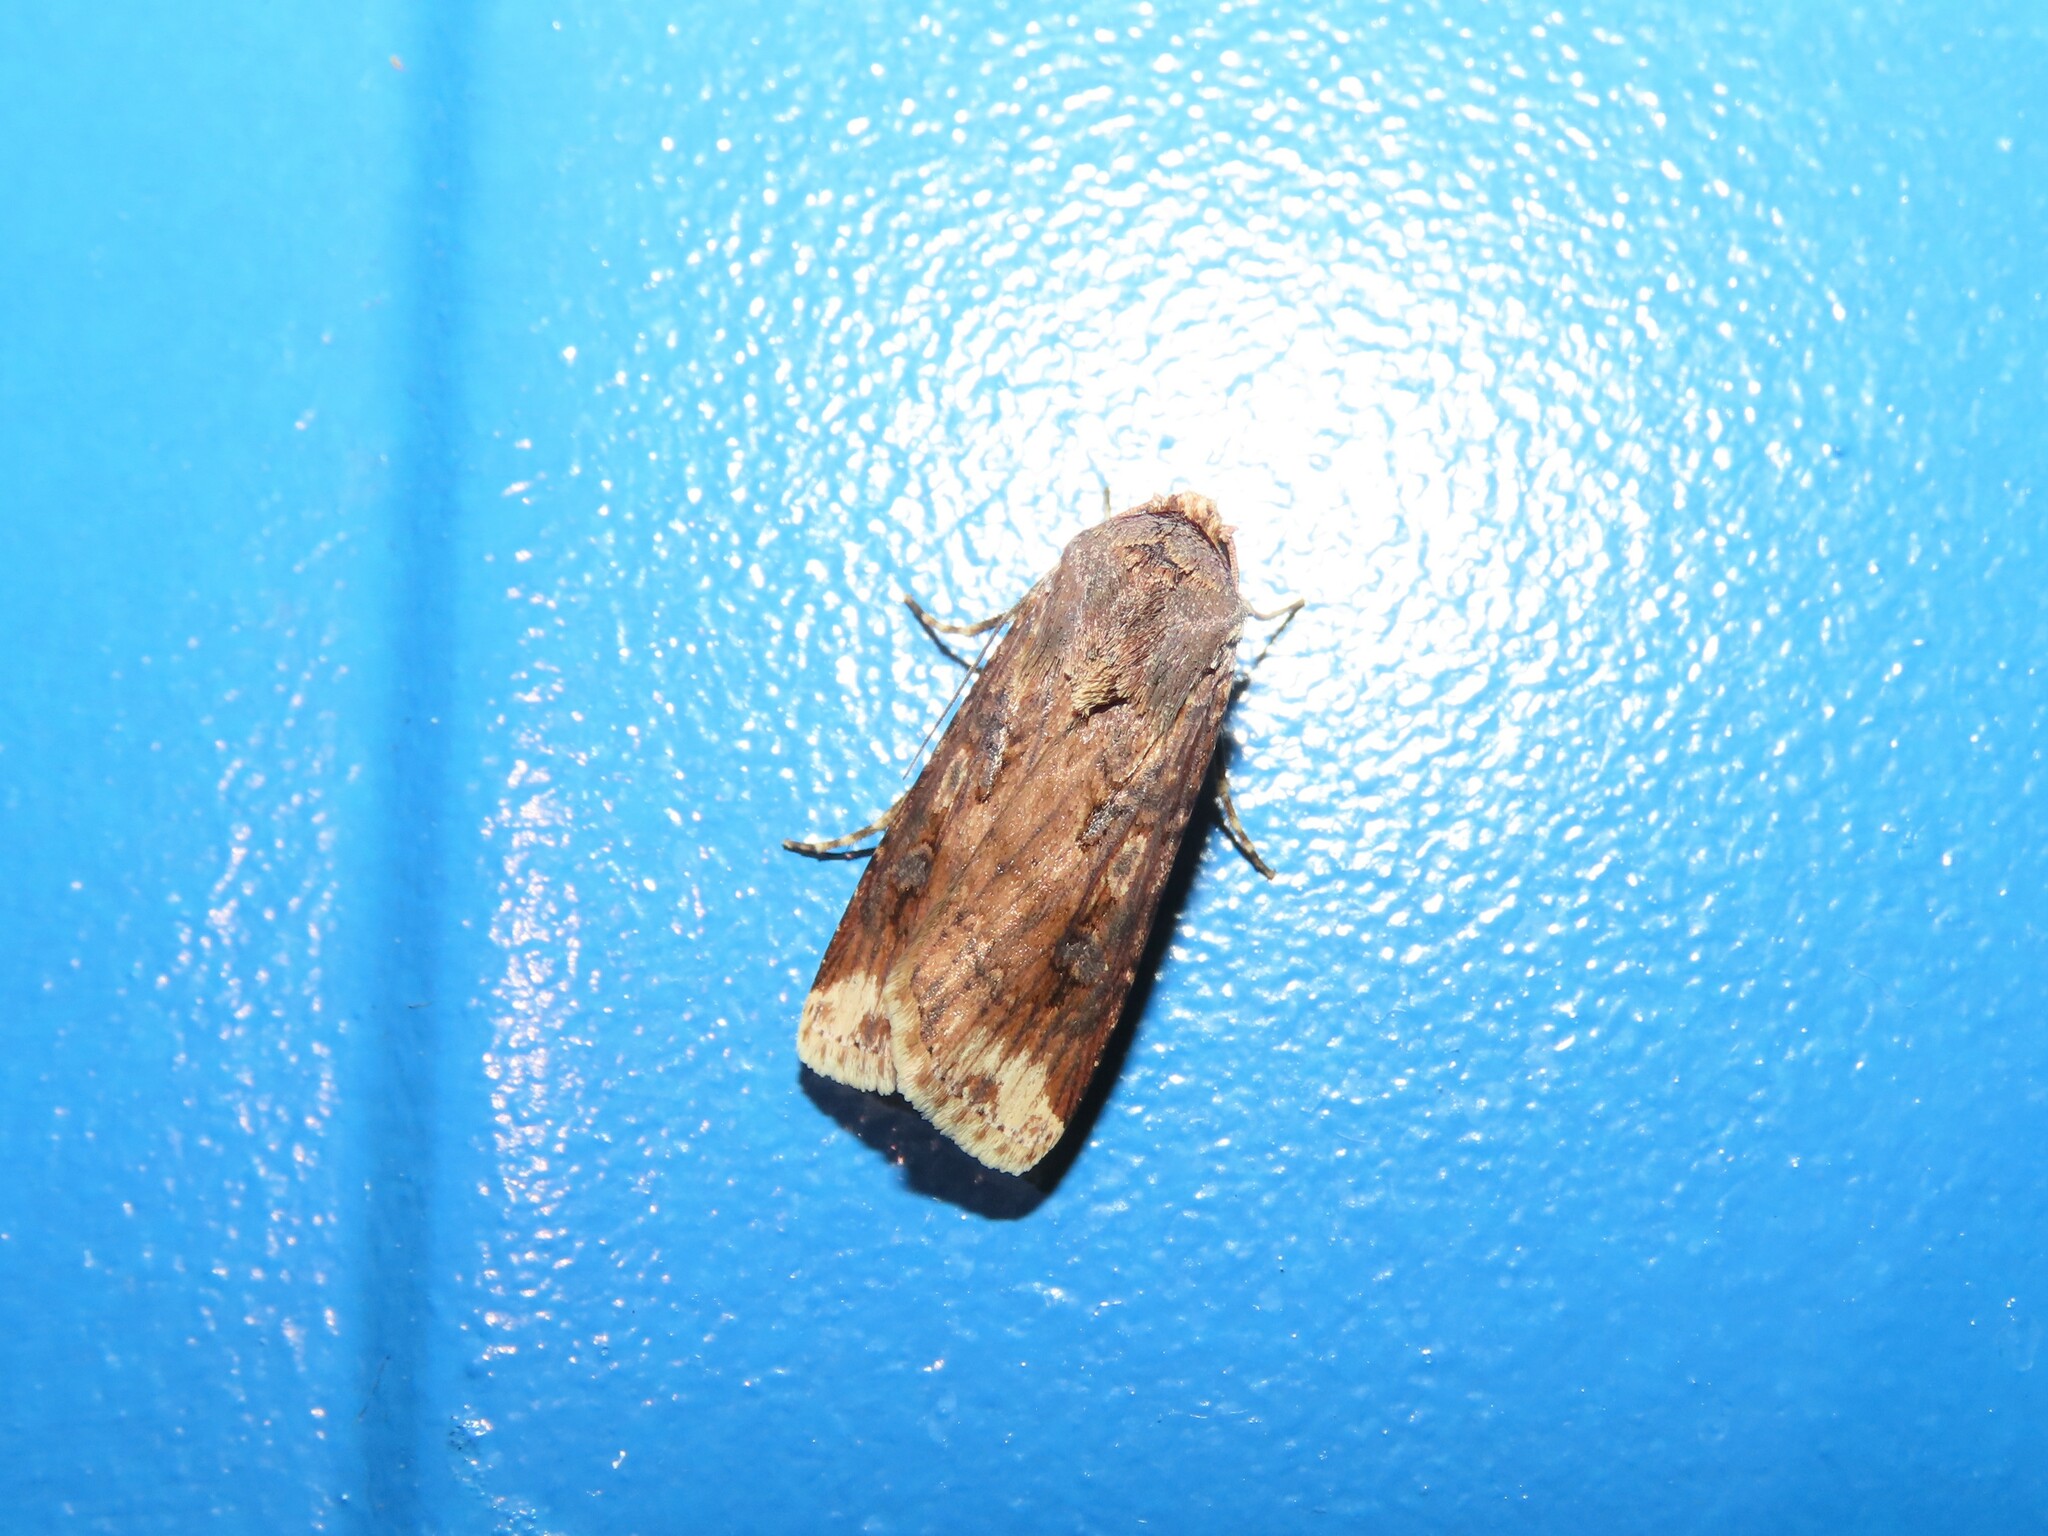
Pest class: cutworms